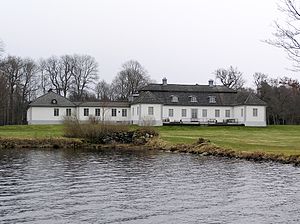
Rössjöholm slot
Rössjöholm slot
Rössjöholm slot er et svensk slot i Tåssjö sogn i Ängelholm kommune i Skåne. Det ligger ved Rössjön, cirka 10 km vest for Örkelljunga. Den nuværende hovedbygning er med en etage og to fløje, opført i 1731.